Statue of Michael Jordan

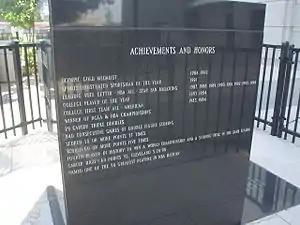
Base of statue (right side) at the United Center chronicling Jordan's career achievements. Image taken before the Center's extension building enclosed the statue.

While the sculpture was a work in progress, the location of the sculptor's rented studio was kept secret from the rest of the world, while the husband-and-wife sculptor team and three assistants spent four months working for sixteen hours every day of the week. The process involved two sittings with Jordan for measurements and photos, including one in which the clay version had to be driven from Chicago to Nashville, to ensure the accuracy of the clay likeness. The sculpture, which is tall, rests on a 5-foot high black granite base that has an inscription reading "The best there ever was. The best there ever will be." The base also includes a list of his accomplishments. The bronze statue used lost-wax casting. The sculpture has led to a lot of similar work for the couple.